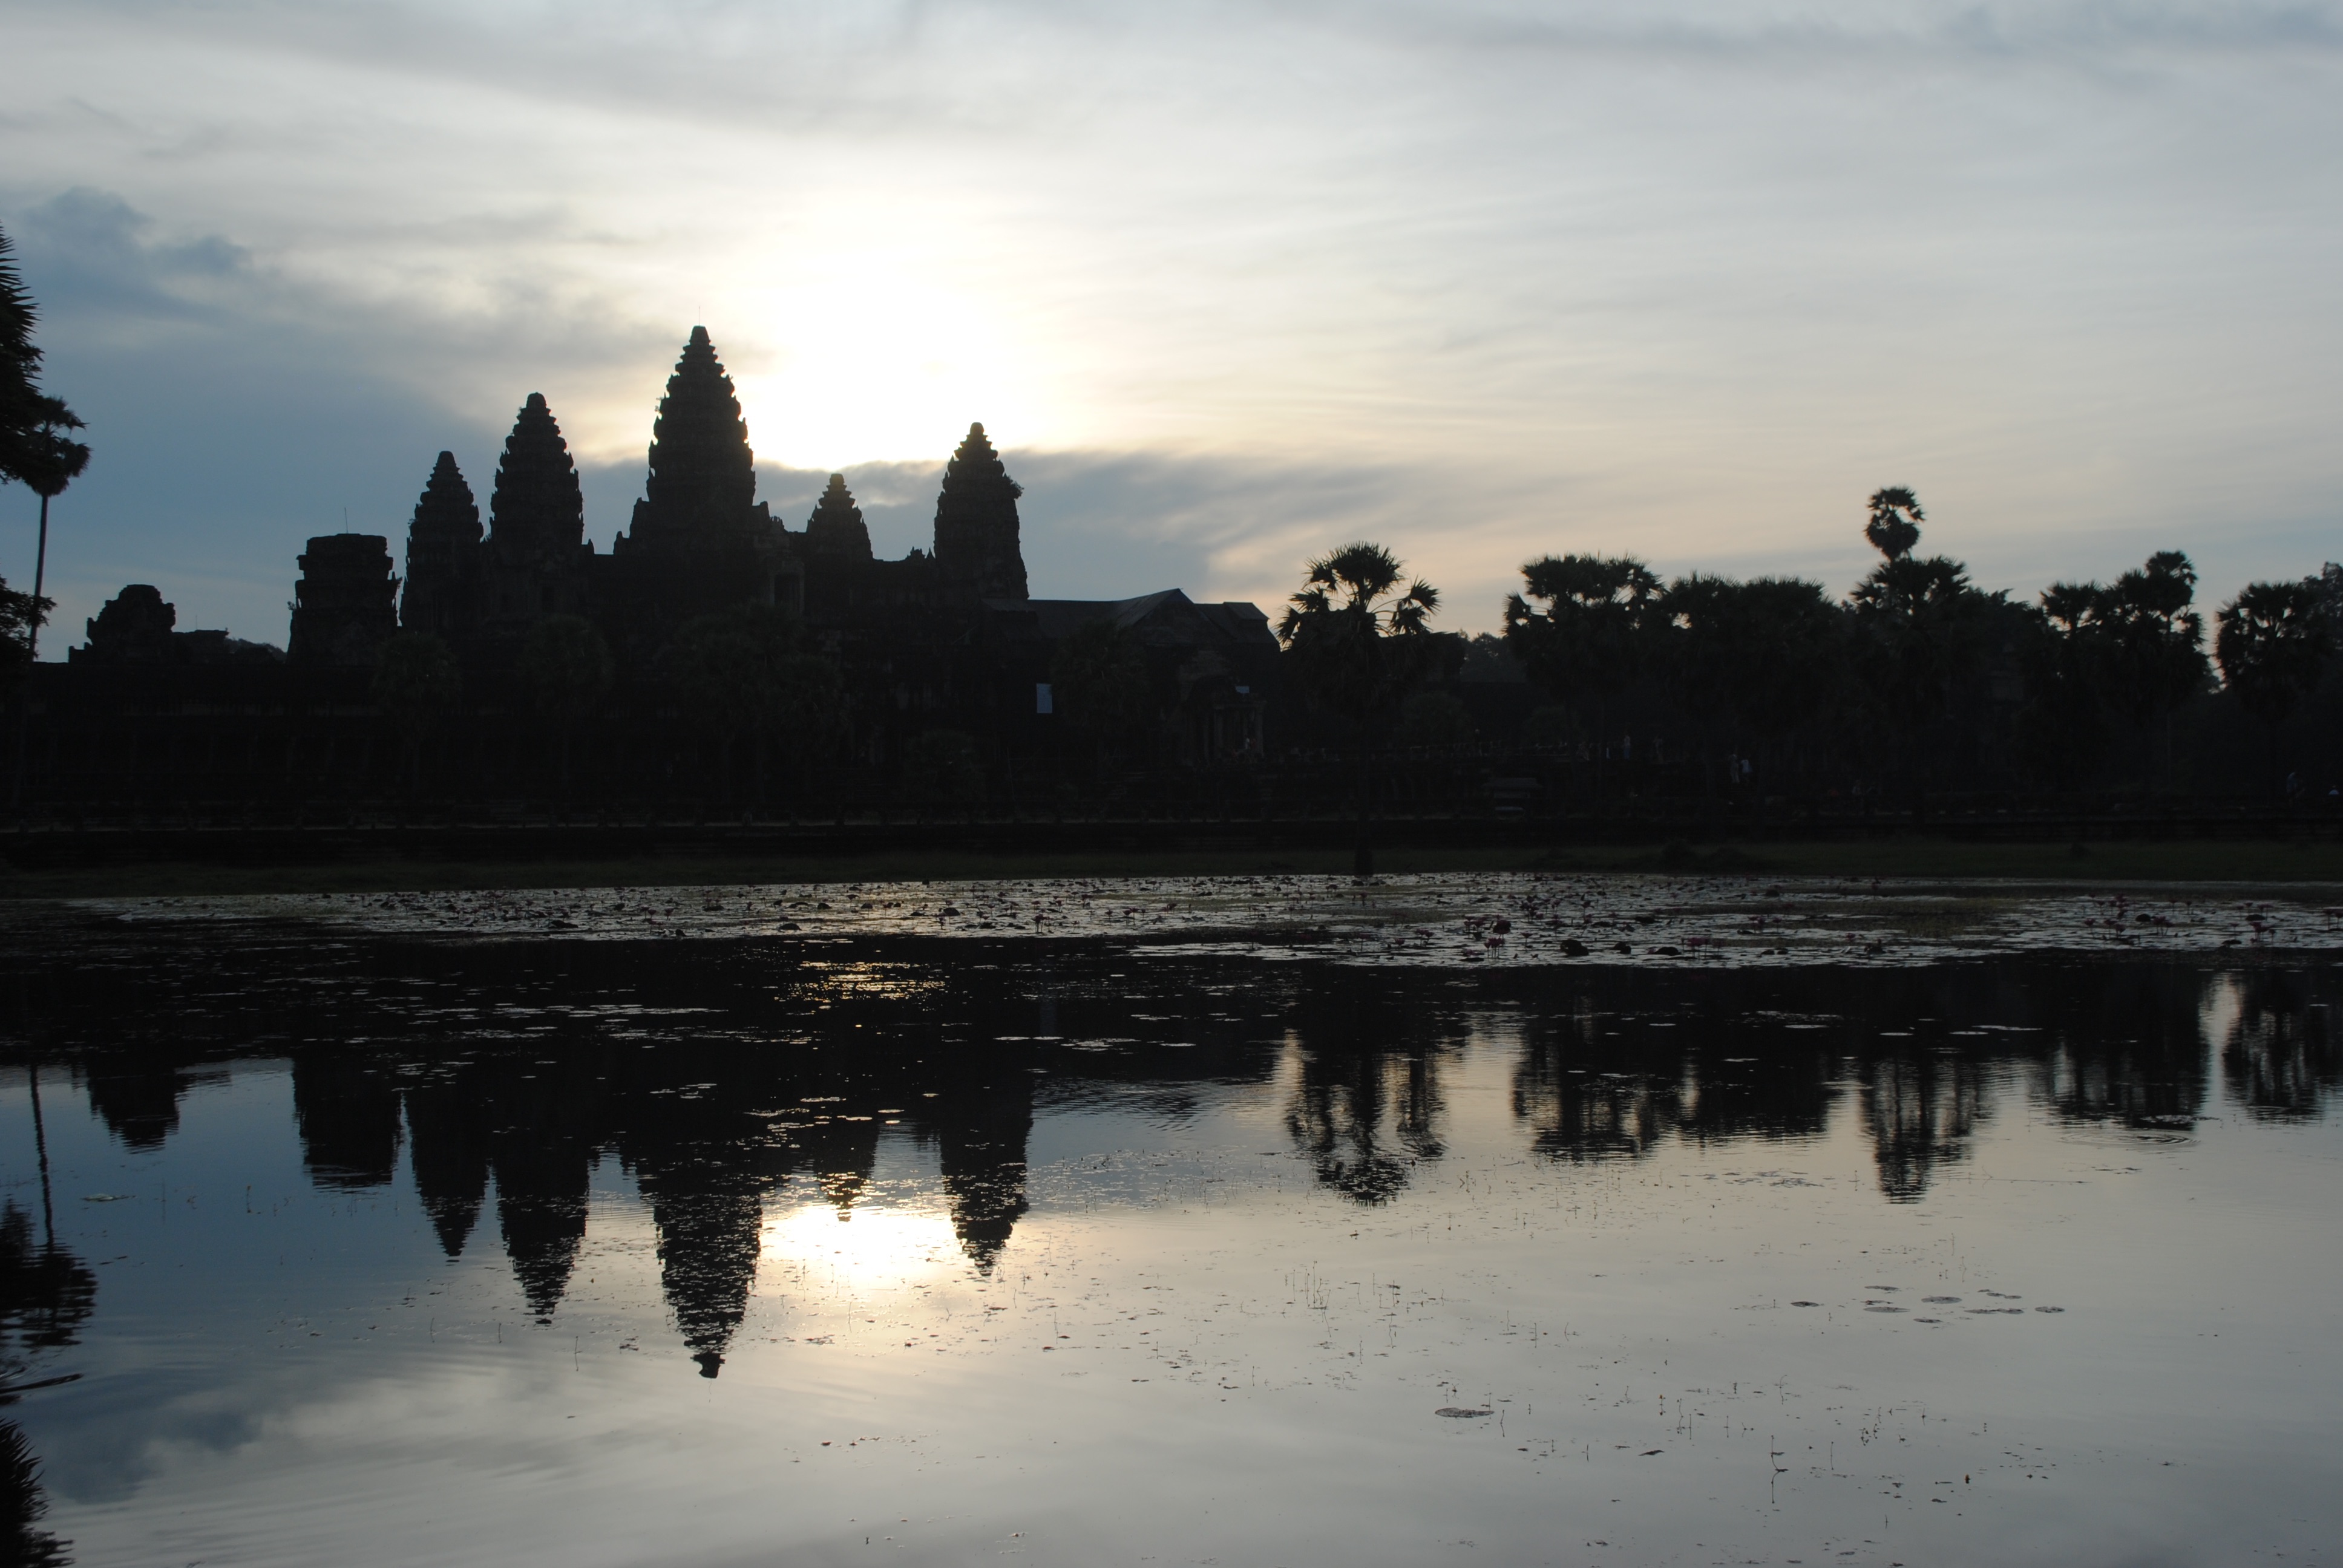
water, cloud, sky, sunrise, sunset, skyline, sunlight, morning, dawn, river, dusk, evening, reflection, temple, atmospheric phenomenon